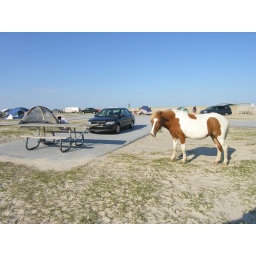
Since I could, I had to get a picture of the horse with our car and tent in the picture.